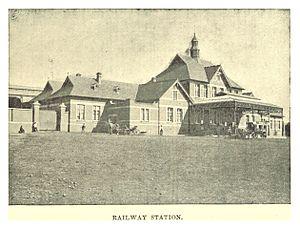
La gare de Pietermaritzburg est desservie par deux lignes ferroviaires connectant la ville aux grands centres de l'Afrique du Sud. Située au centre ville, à Pine street, le bâtiment a été construit durant la deuxième moitié du XIXᵉ siècle dans une architecture victorienne. L'arrestation de Gandhi en déplacement en train a marqué l'histoire locale.